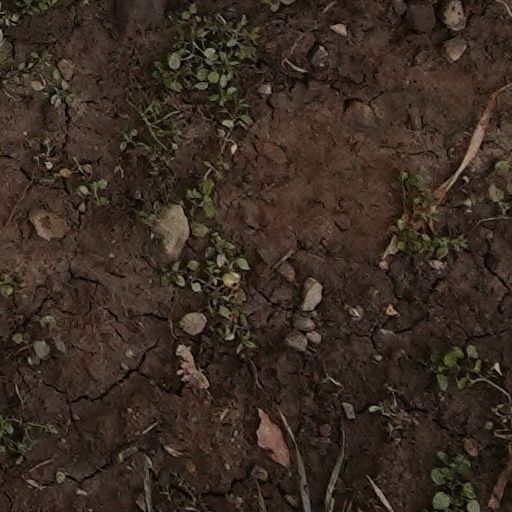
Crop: wheat